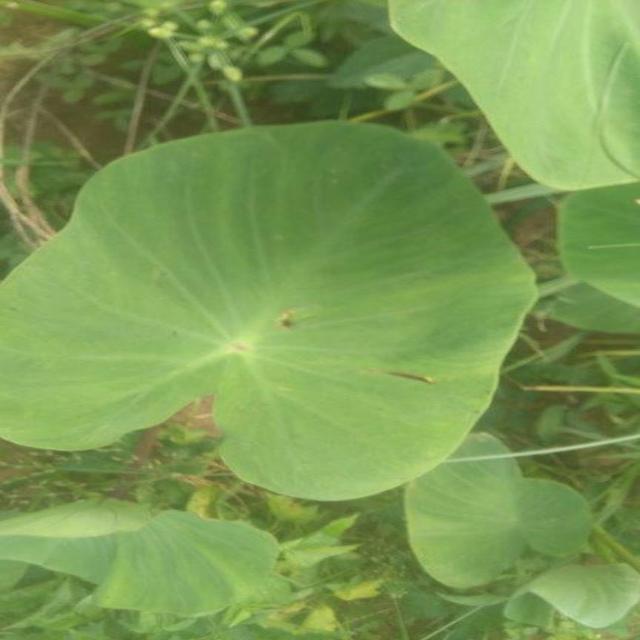
Label: Healthy